Hassan Gouled Aptidon

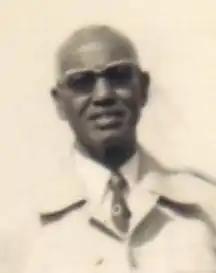
Aptidon in 1977

Hassan Gouled Aptidon (October 15, 1916 – November 21, 2006) was the first President of Djibouti from 1977 to 1999.